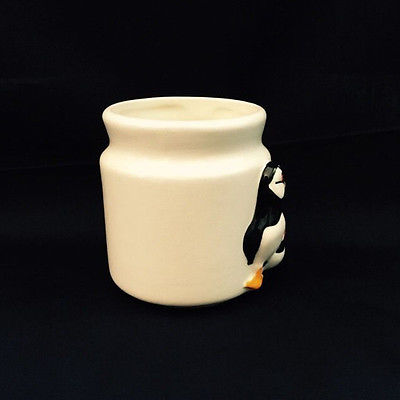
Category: mug